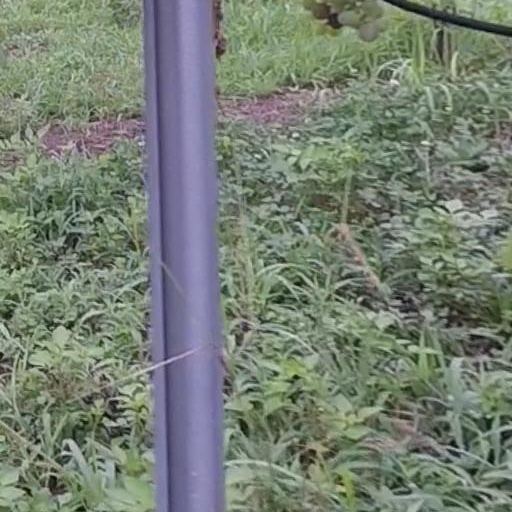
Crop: grape